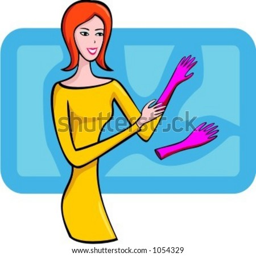
a vector illustration of a shopping red - haired girl trying on gloves .